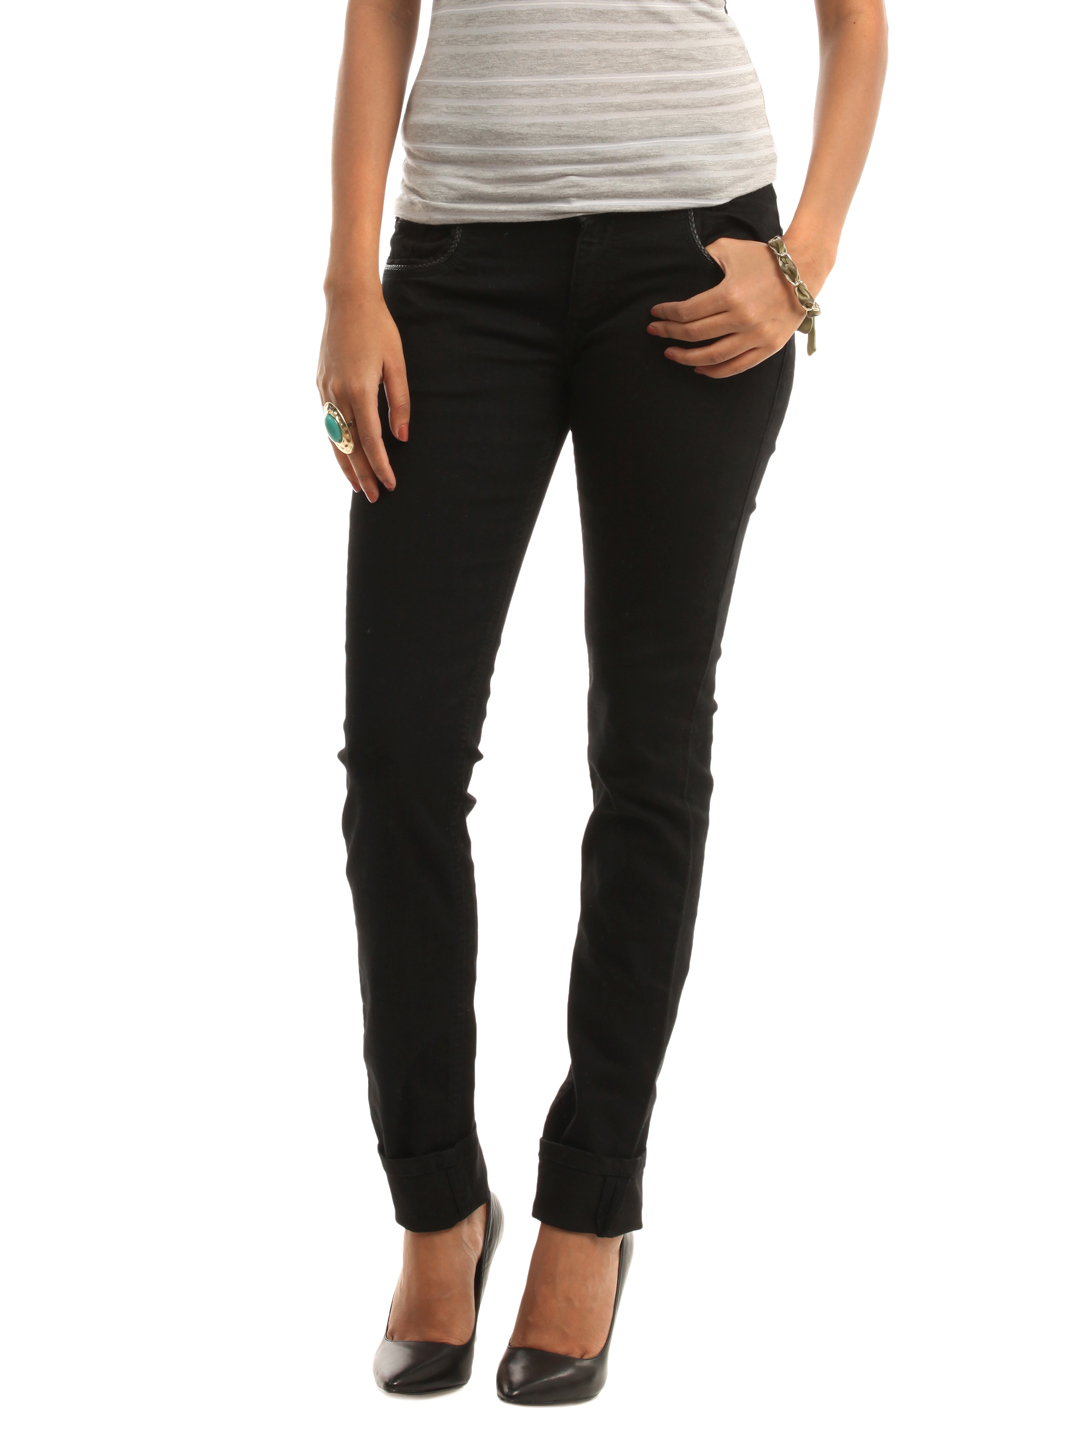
Wrangler Women Black Molly Jeans
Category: Apparel / Bottomwear / Jeans
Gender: Women
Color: Black
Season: Summer 2012
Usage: Casual